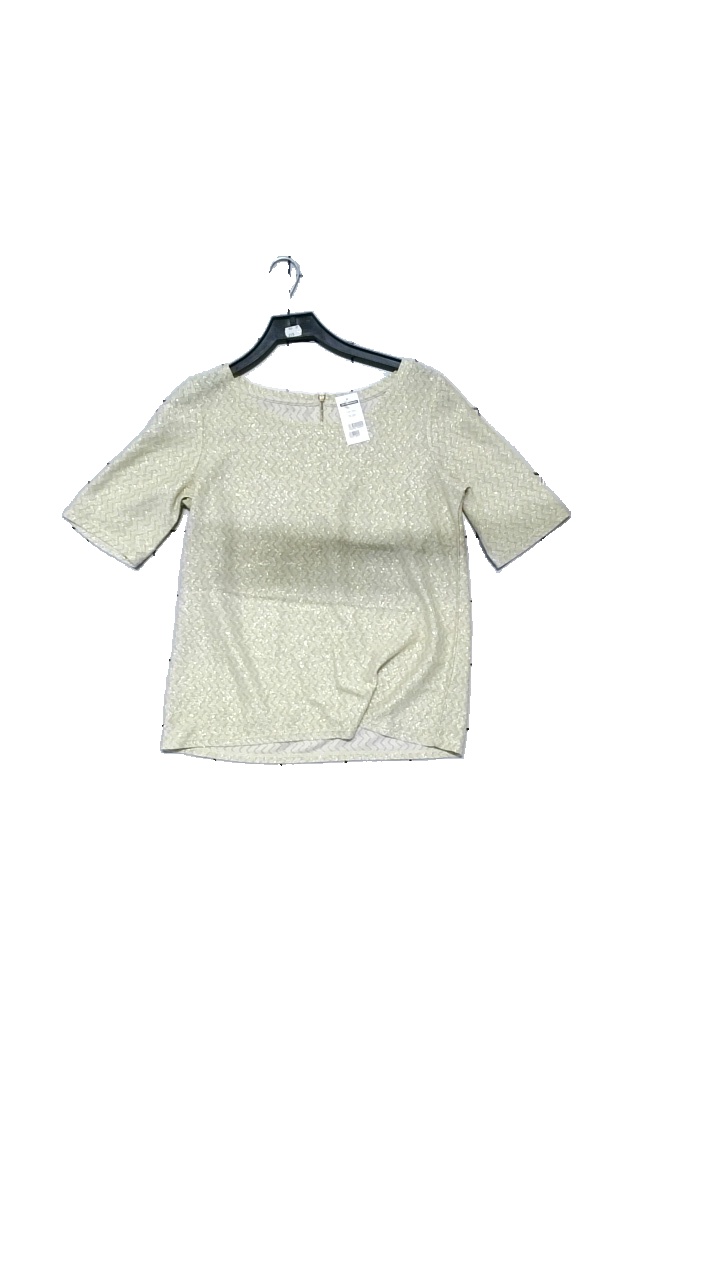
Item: Top (Ladies)
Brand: Vero Moda
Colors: White, Beige
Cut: Loose, Regular
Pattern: Glitter
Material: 95% cotton, 5% viscose
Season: All
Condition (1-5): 4
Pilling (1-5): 4
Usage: Reuse
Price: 50-100